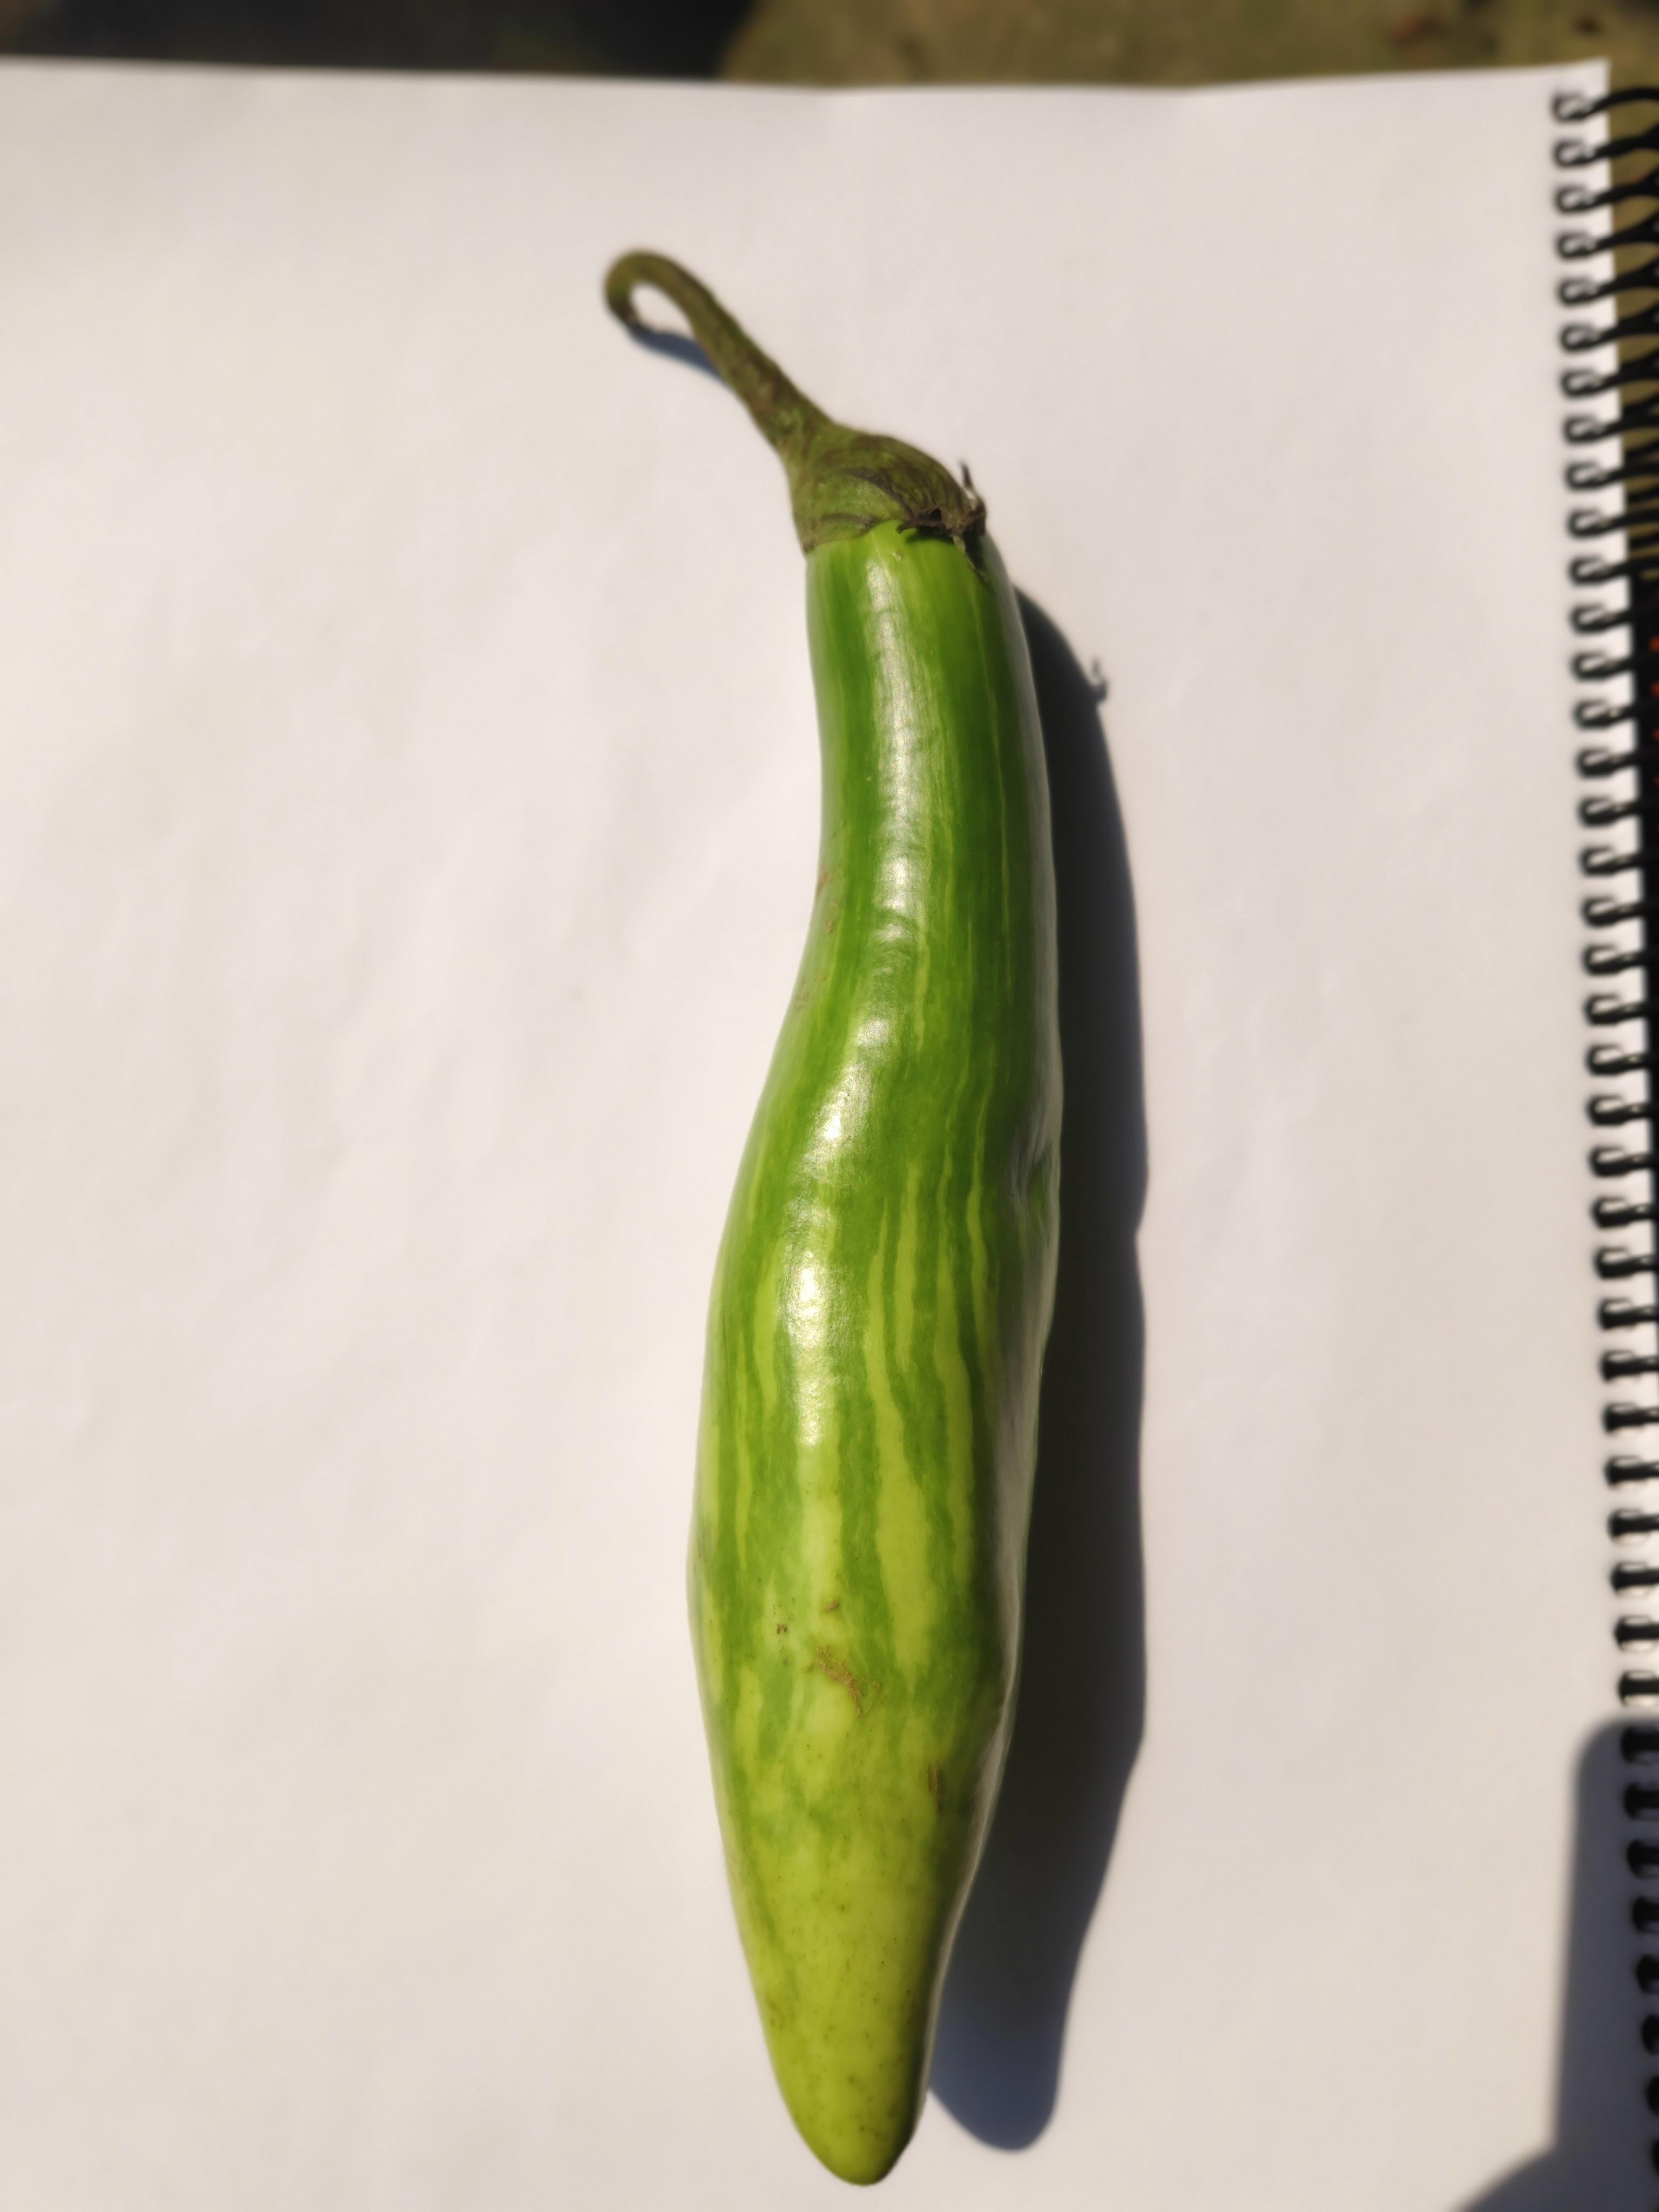
Label: Brinjal